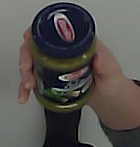
Product: barilla_pesto